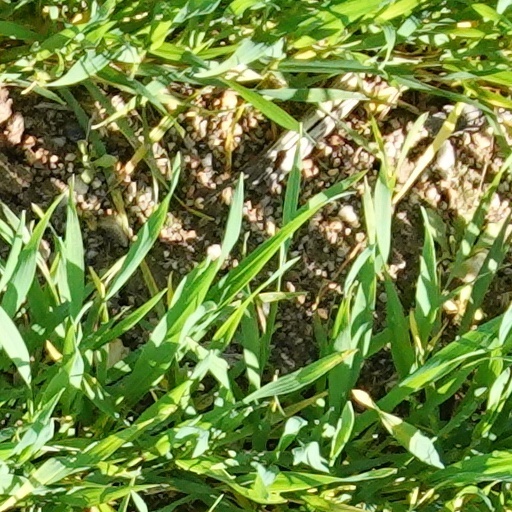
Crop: wheat